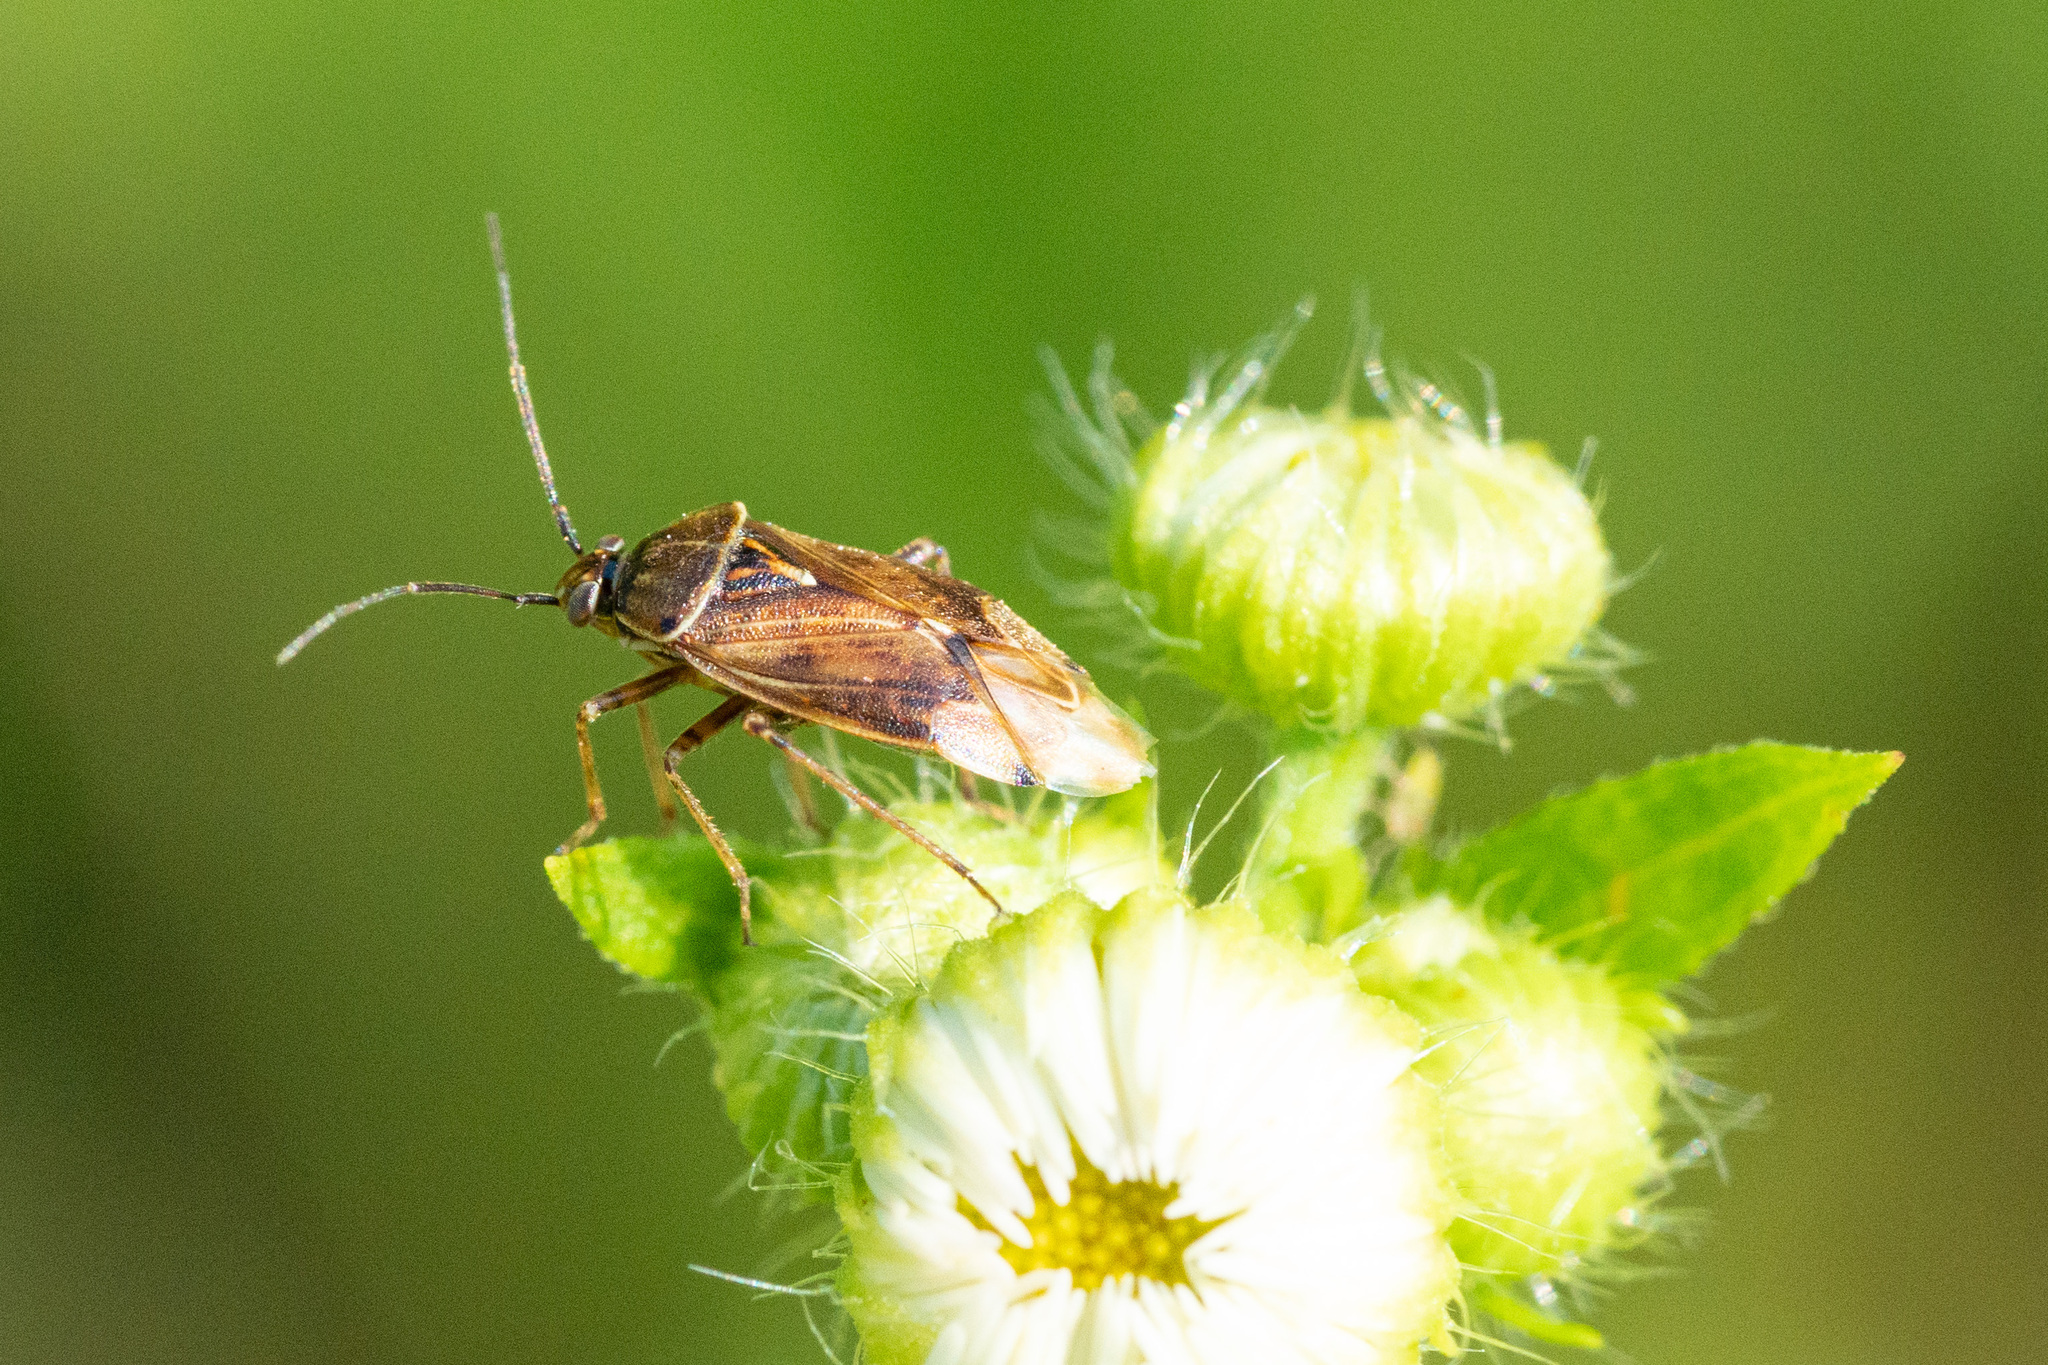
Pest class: lygus_bug